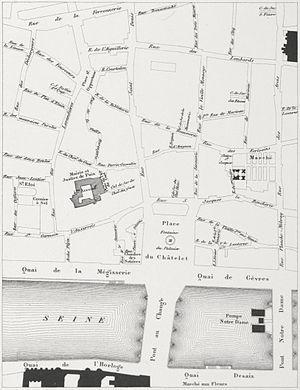
La rue de l'Arche-Pépin est une ancienne rue de Paris, disparue lors de l'élargissement du quai de la Mégisserie qui était située dans l'ancien 4ᵉ arrondissement de Paris.
La rue de la Lanterne-des-Arcis est une ancienne rue qui était située dans l'ancien 7ᵉ arrondissement de Paris, absorbée par la rue Pernelle lors des transformations de Paris sous le Second Empire.
La rue Pernelle est une voie, ancienne, du 4ᵉ arrondissement de Paris, en France.
La rue Pierre-à-Poisson, est une ancienne rue de Paris qui était située dans l'ancien 4ᵉ arrondissement, disparue en 1854.
L'hôtel du Chevalier-du-Guet, également nommée maison du Chevalier-du-Guet, est un ancien hôtel particulier féodal parisien situé dans l'ancien 4ᵉ arrondissement.
La rue des Écrivains est une ancienne rue qui était située dans l'ancien 6ᵉ arrondissement de Paris, qui a disparu lors du percement de la rue de Rivoli.